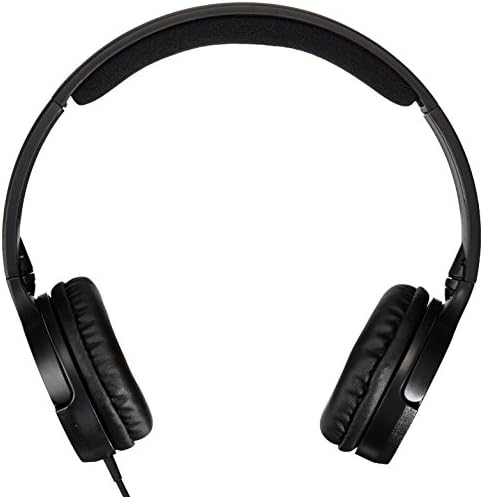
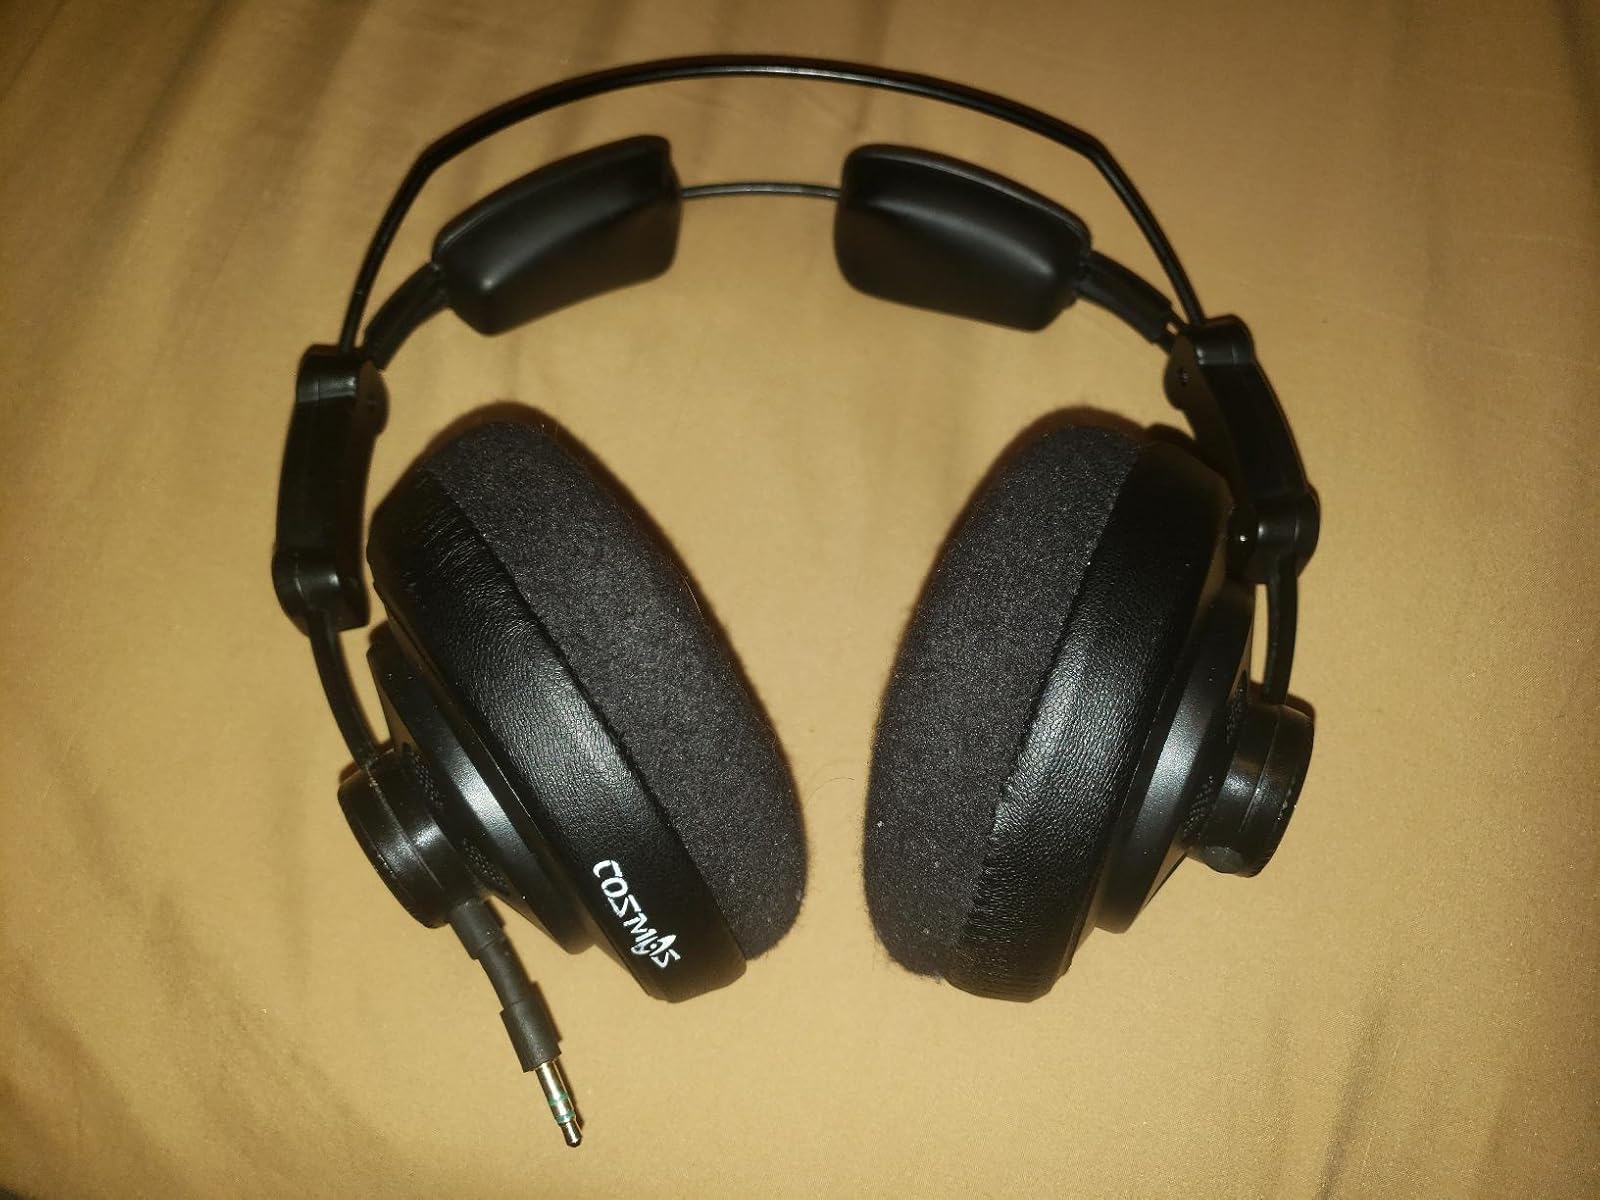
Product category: headphones
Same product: no